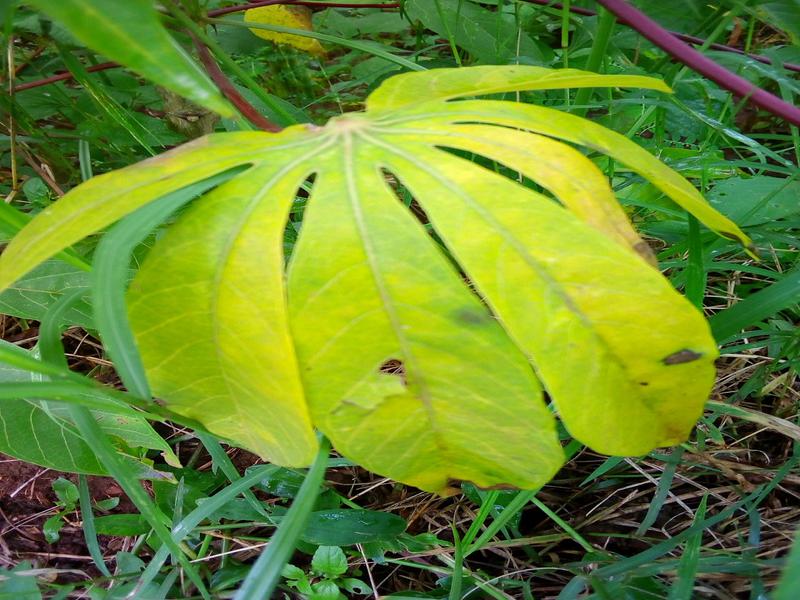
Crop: cassava
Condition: healthy